Andreas Holmberg (footballer)

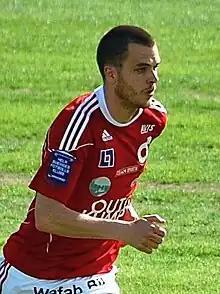
Holmberg in 2010

Claes Andreas Holmberg (born 17 August 1984) is a Swedish football manager and a former player who manages Örgryte.